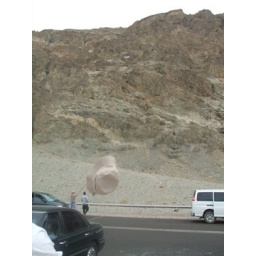
Carlos' hat flying in the wind....